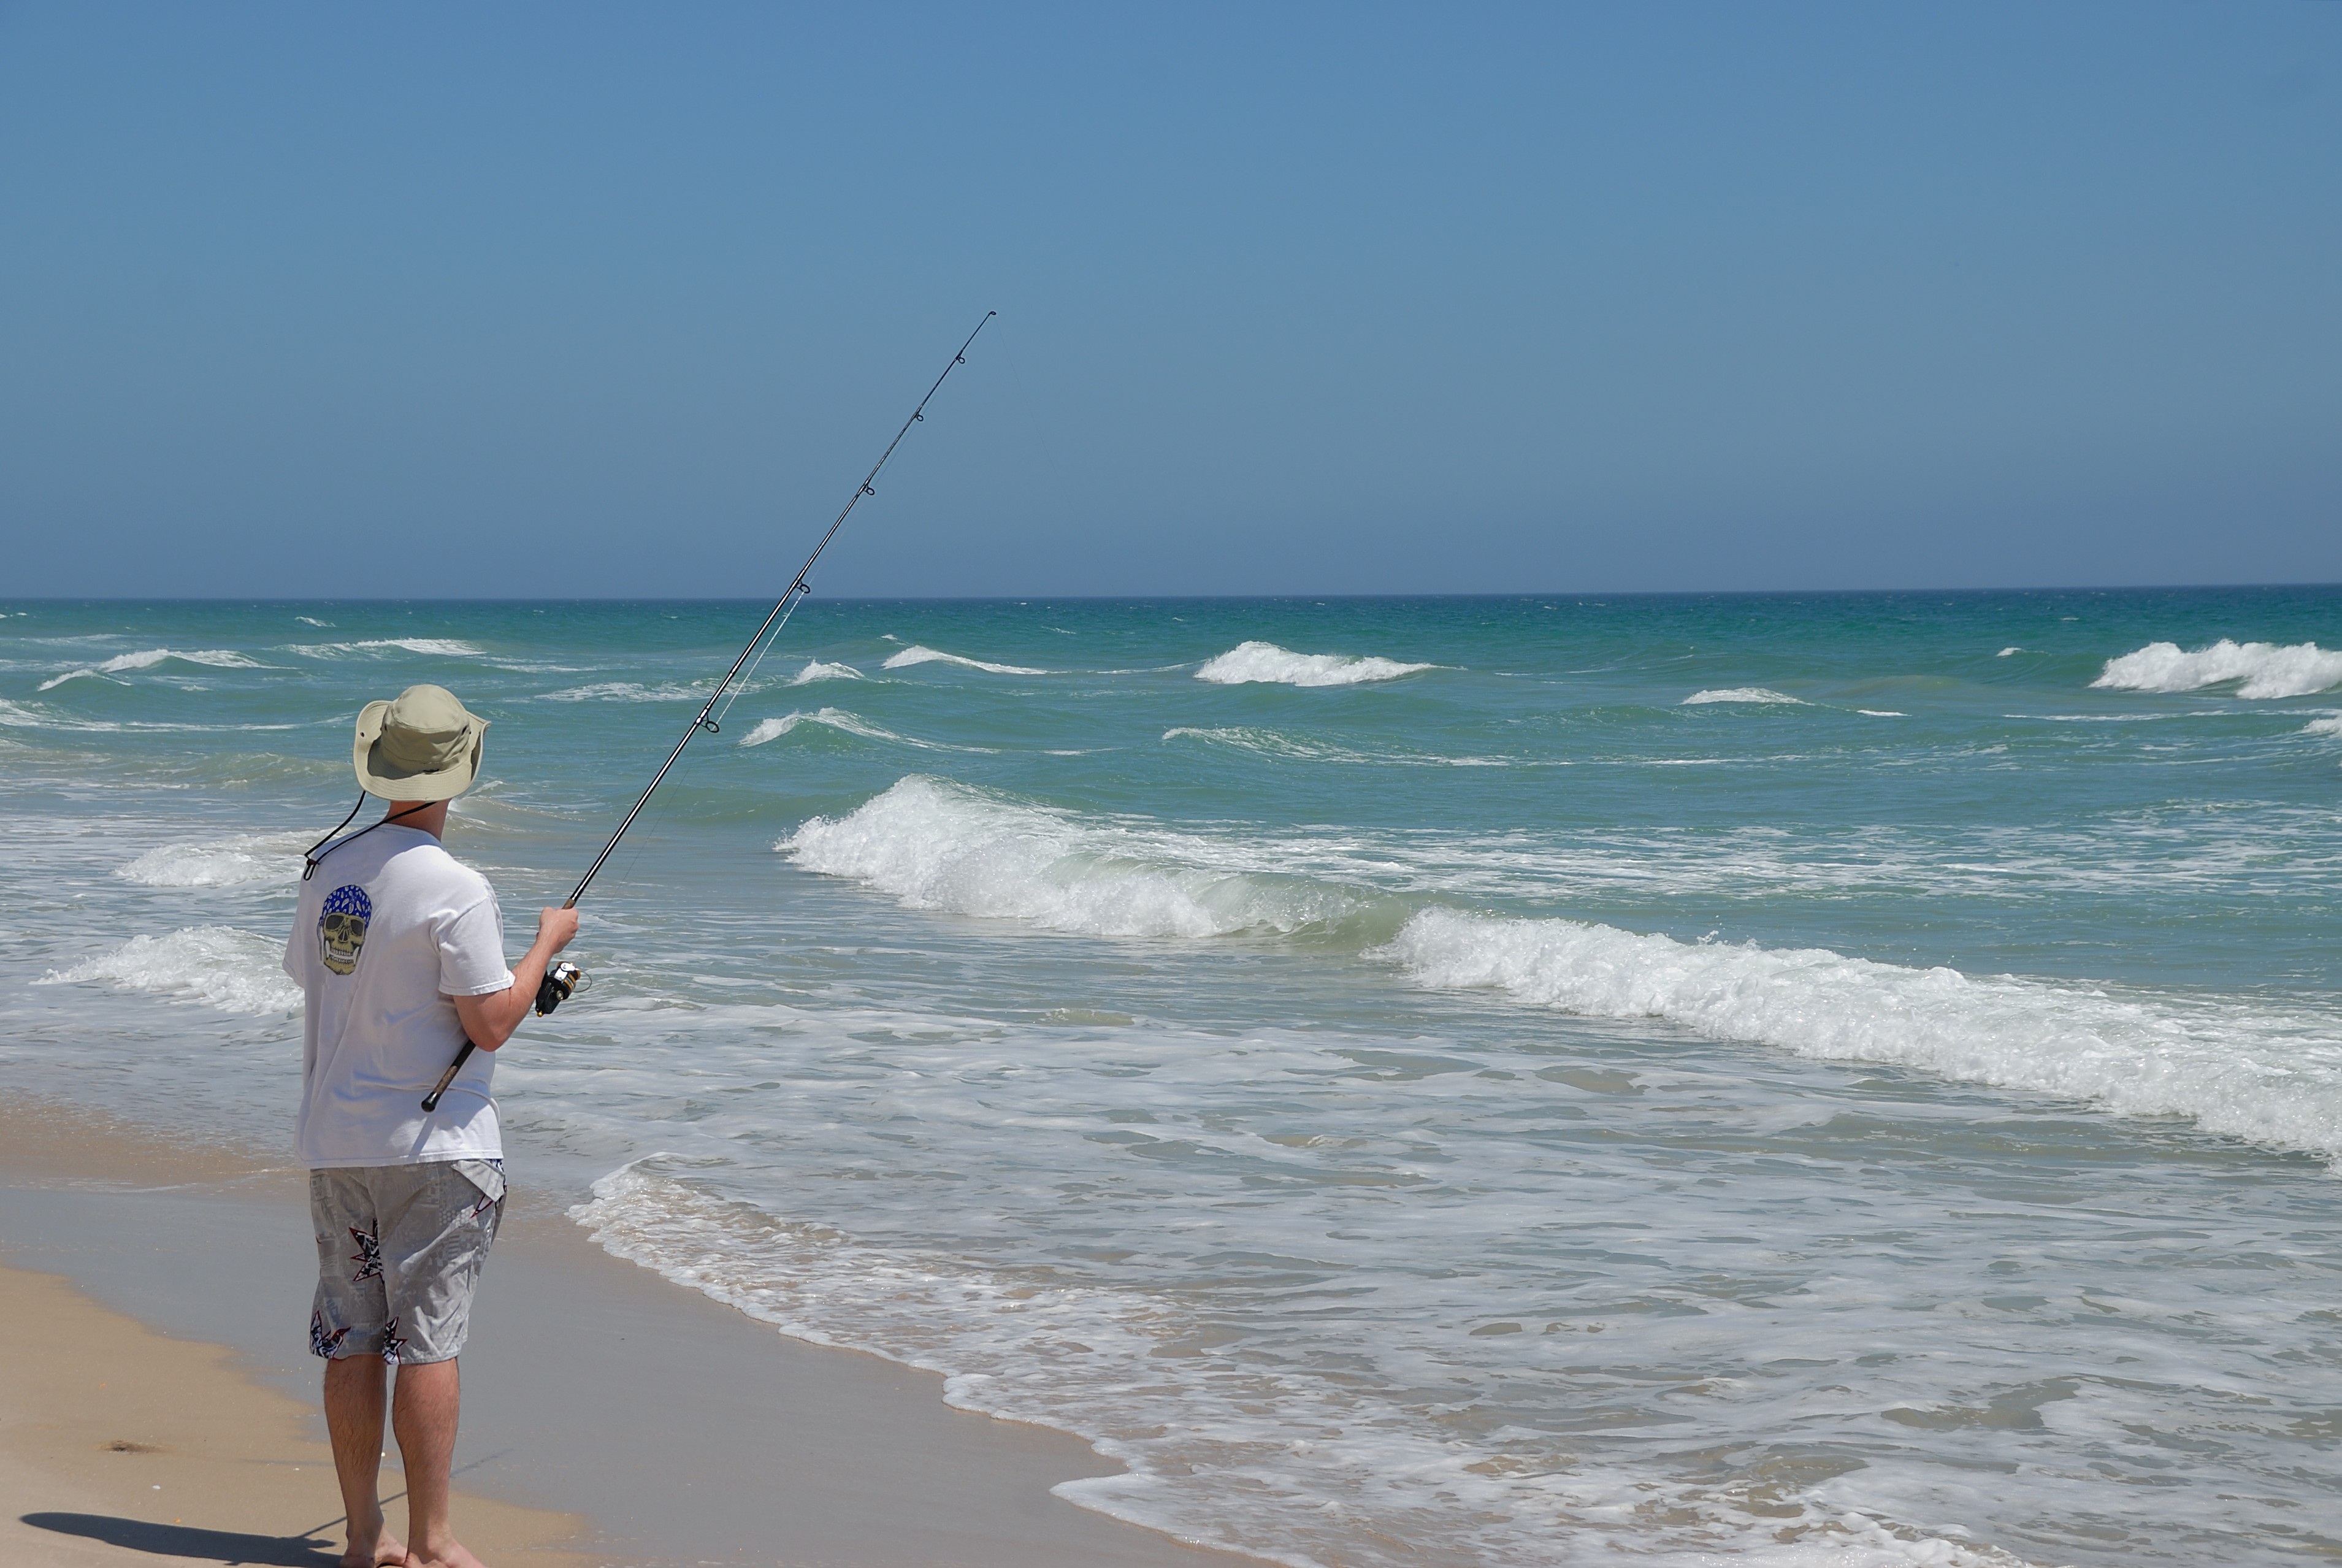
man, beach, landscape, sea, coast, water, nature, outdoor, sand, ocean, person, sky, sport, morning, shore, wave, wind, summer, vacation, coastline, recreation, seaside, surf, tropical, fishing, seascape, fish, leisure, seashore, activity, waves, atlantic, cape, hobby, angler, angling, surf fishing, surf fisherman, outdoor recreation, wind wave, casting fishing